Wacław Kopisto

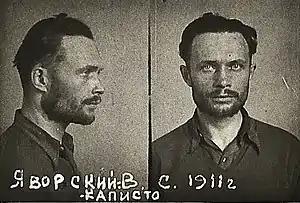
Kopisto after arrest by the Soviet NKVD, 1944

Kopisto served as commander of Kedyw in the Łuck Inspectorate, and organized Polish self-defence in Wołyń. He was captured by the Soviets in 1944 and sentenced to death, commuted to 10 years in Siberian lagers at Kolyma and Magadan. He returned to Poland in 1955, and settled in Rzeszów.